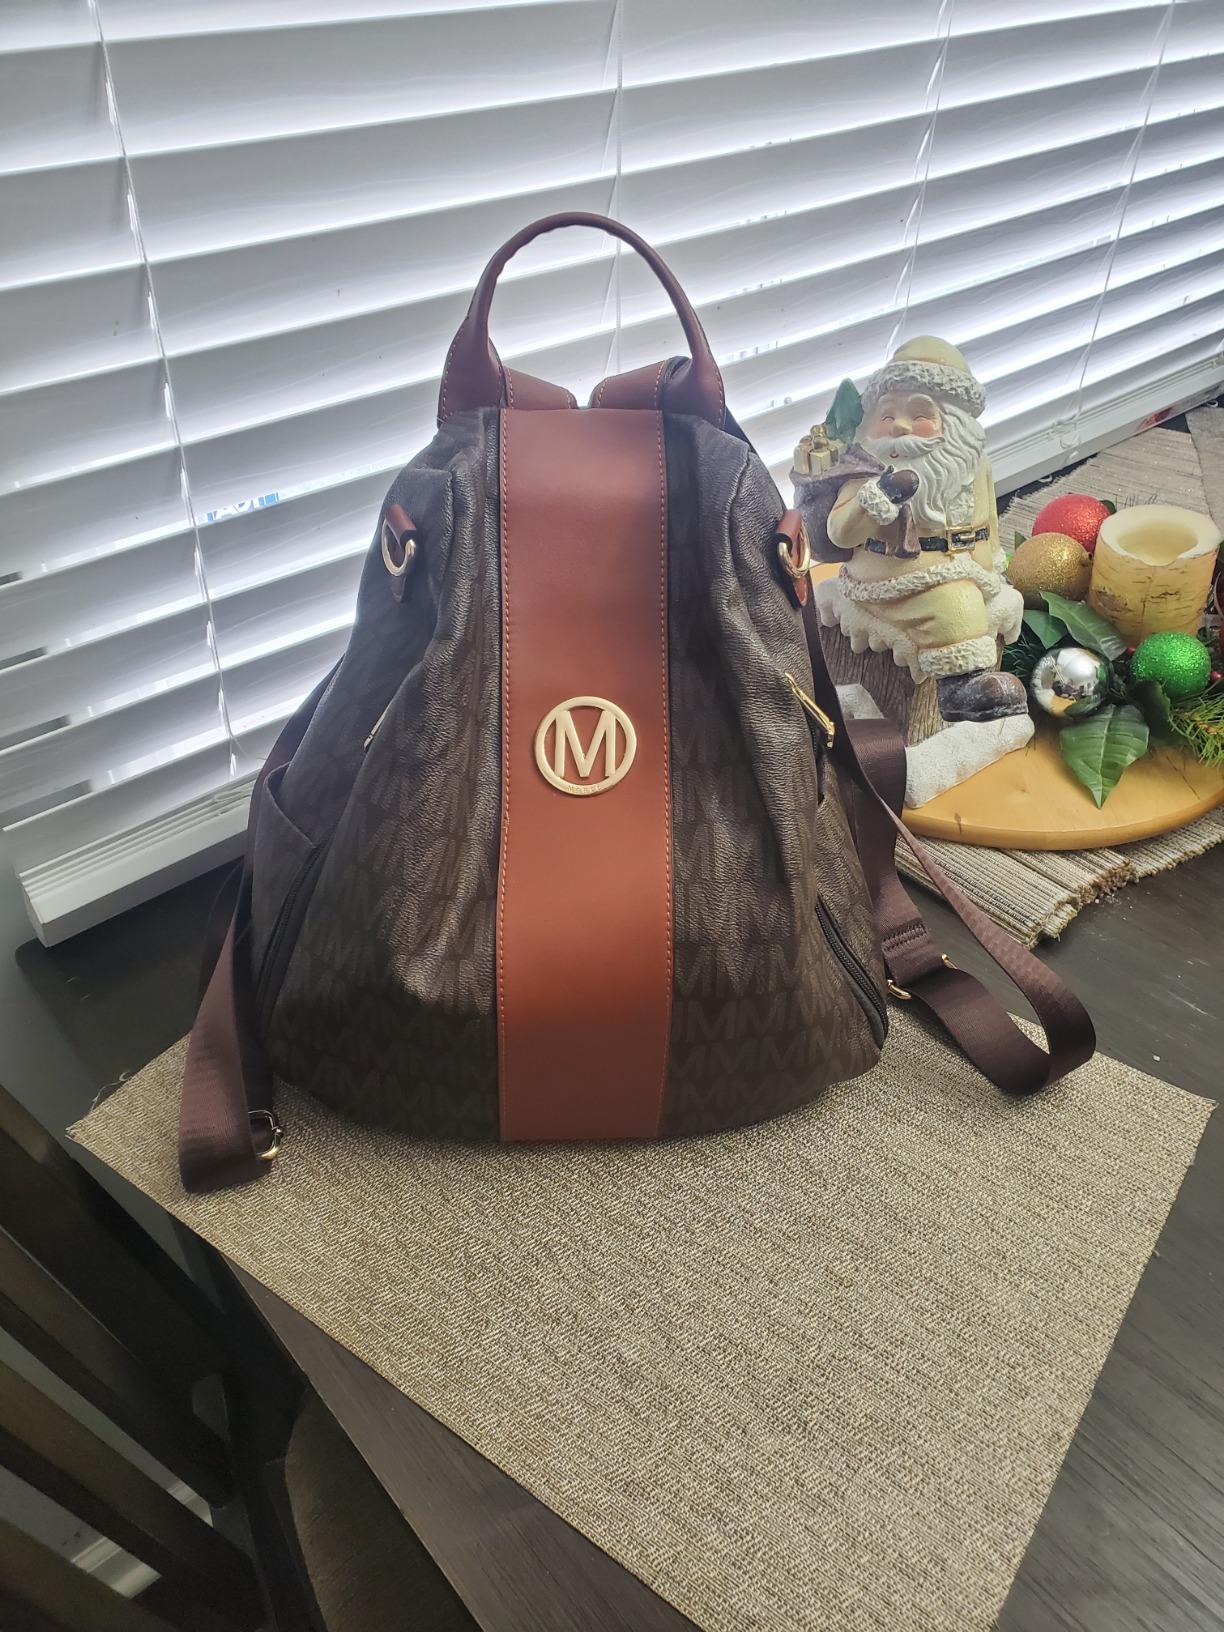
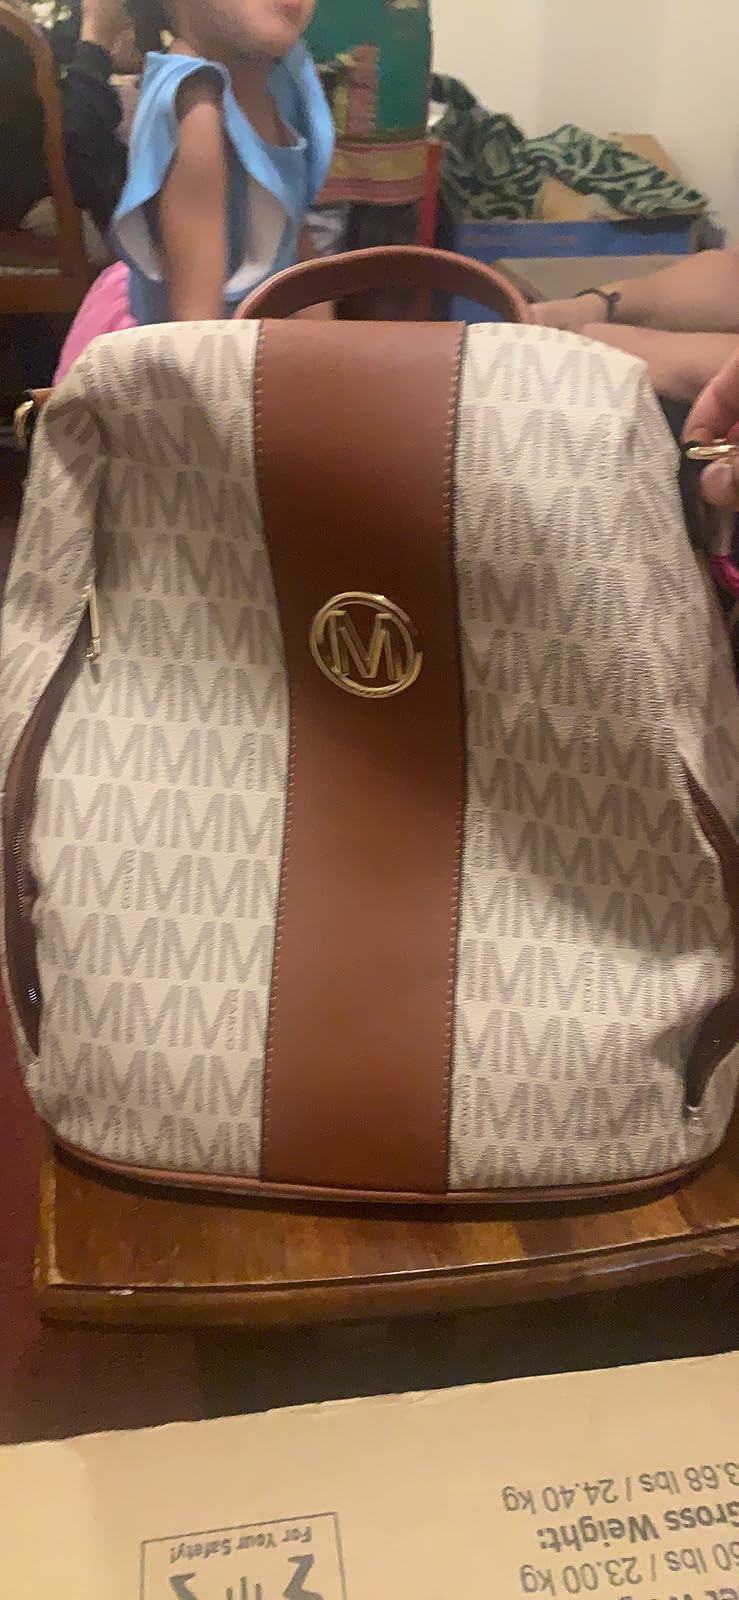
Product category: accessories_handbag
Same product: no